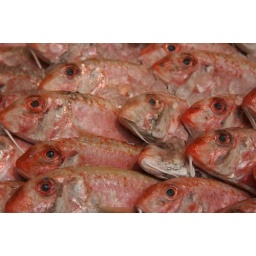
fish in borough market